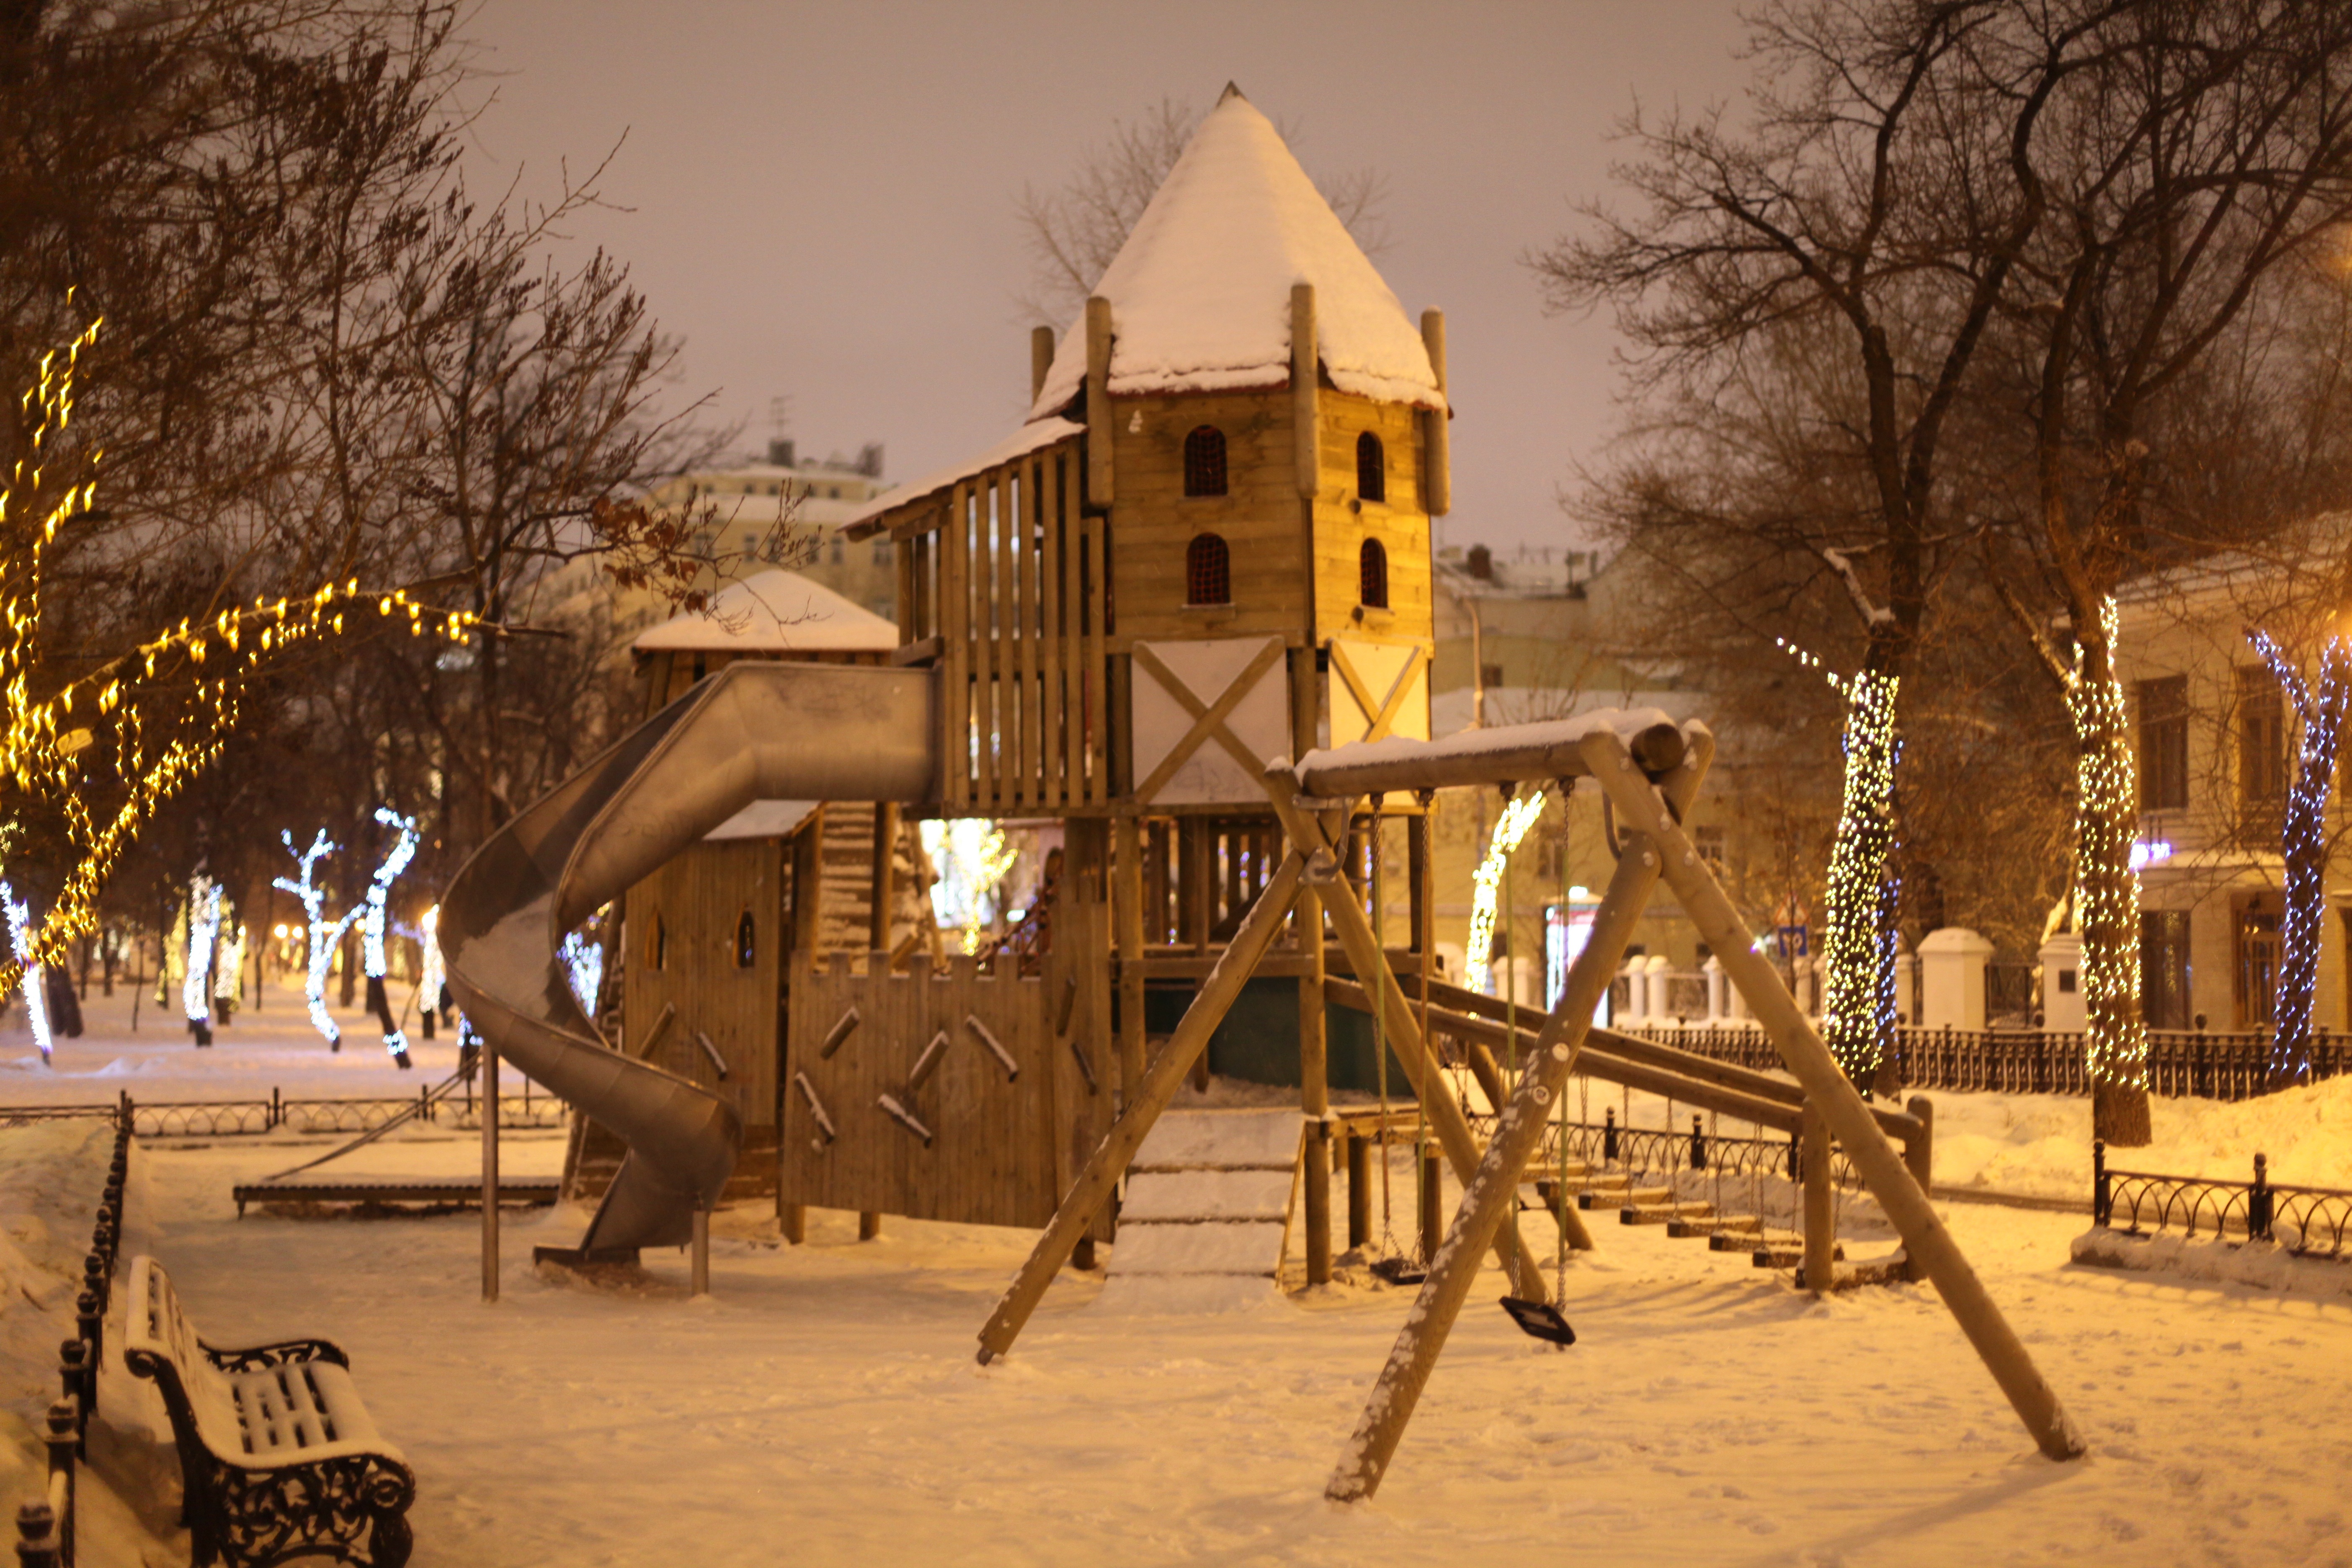
winter, night, city, evening, park, christmas decoration, playground, wooden postoroyka, human settlement